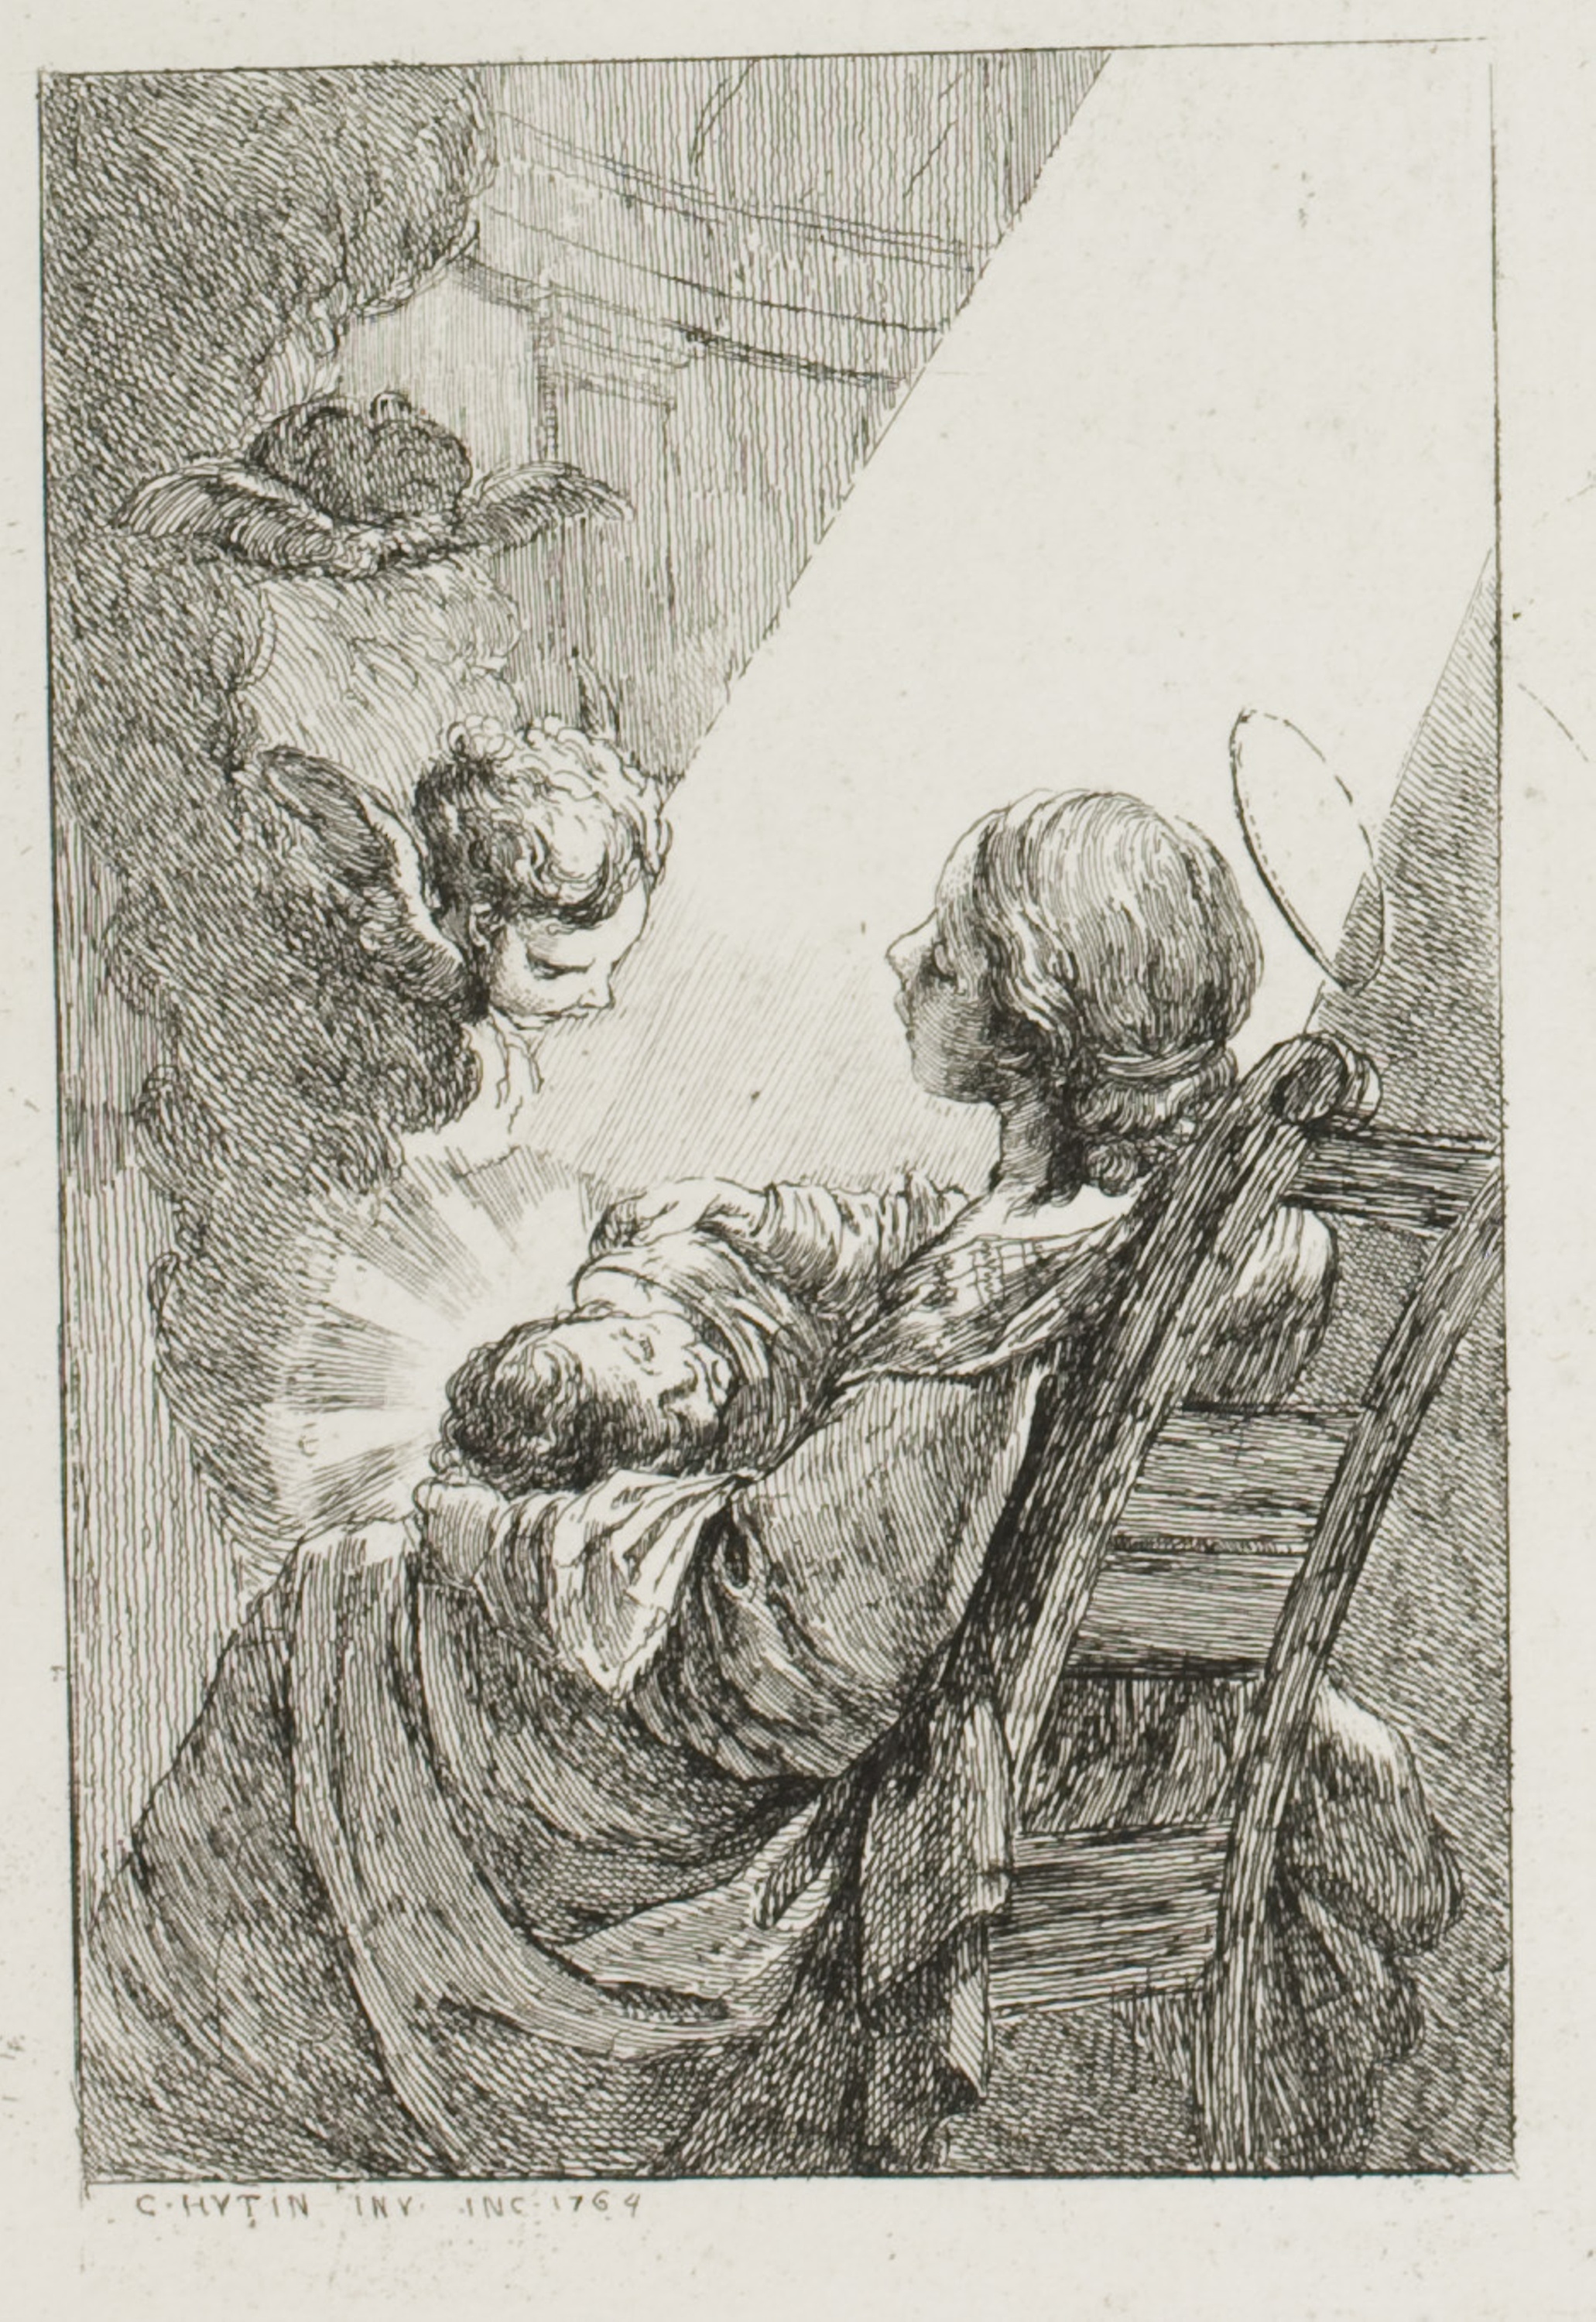
art, drawing, illustration, figure drawing, artwork, black and white, visual arts, history, portrait, sketch, printmaking, self portrait